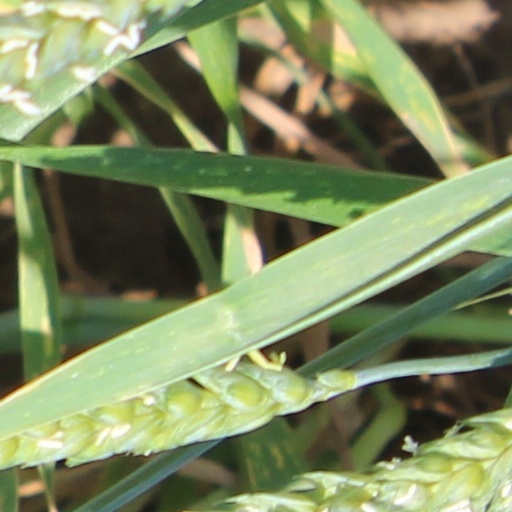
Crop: wheat